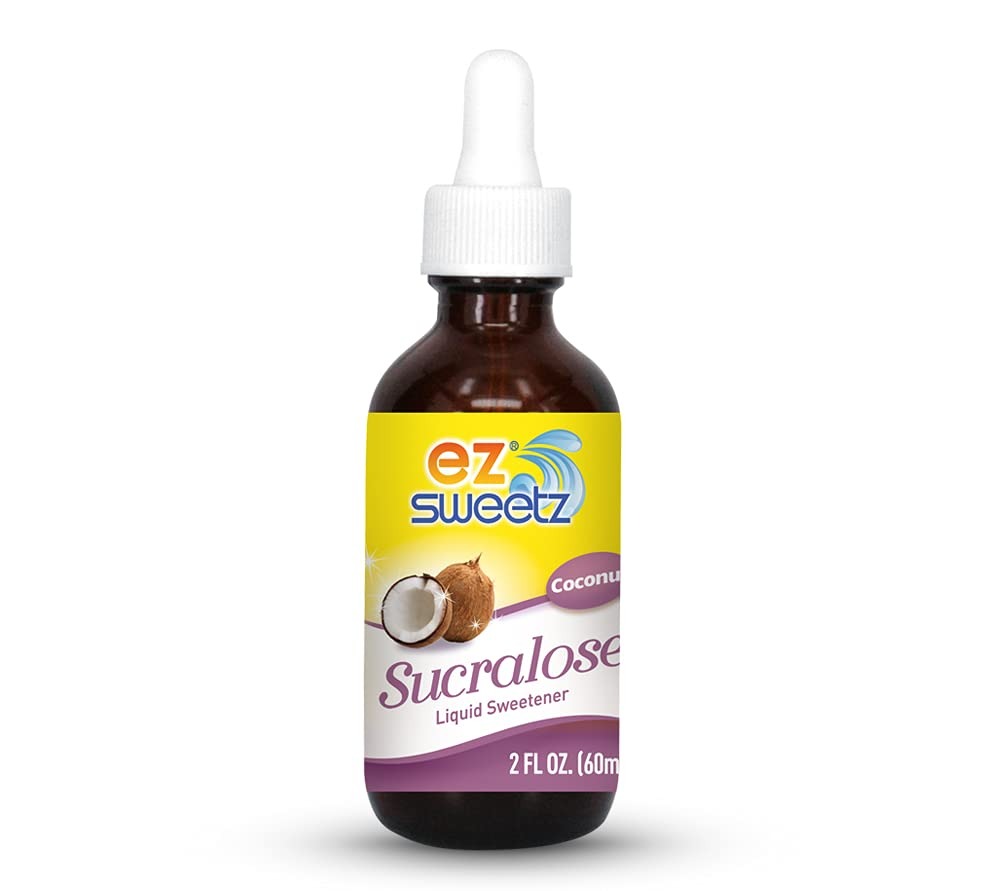
Item Name: EZ-Sweetz Flavored Sucralose Drops | Coconut Flavor | 2.0 oz Bottle (800 Servings)
Bullet Point 1: Coconut flavored sucralose drops 2.0 oz
Bullet Point 2: 1 serving = 2 drops, 1 drop = appx. 1 tsp. of sugar's sweetness. Appx. 800 servings/bottle
Bullet Point 3: Kosher certified, third party lab tested, and fully insured
Bullet Point 4: Proudly made in the USA. Licensed by the New Jersey Department of Health
Bullet Point 5: Manufactured in a FDA registered facility and lab tested. Product shelf life: 24-month
Product Description: EZ-SWEETZ flavored sucralose drops is the perfect sugar substitute for your favorite beverages and more. The unforgettable Coconut flavor will surely bring you the next level enjoyment. This EZ-SWEETZ sucralose drops is kosher certified and tested by third party lab.
Value: 1.0
Unit: Count

Price: 13.98